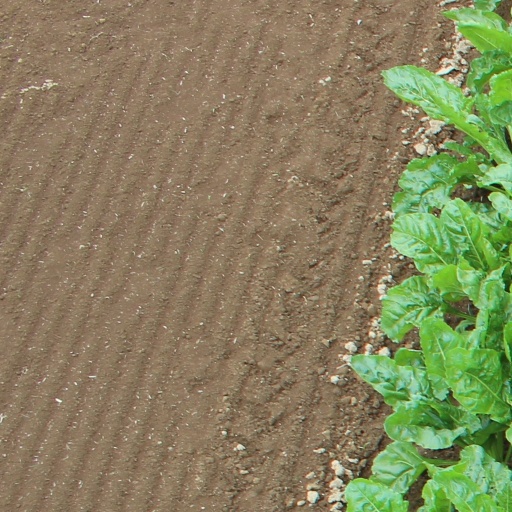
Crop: sugar beet